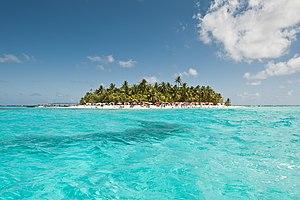
La Colombie, en forme longue la république de Colombie est une république constitutionnelle unitaire comprenant 32 départements. Le pays est situé dans le Nord-Ouest de l'Amérique du Sud ; il est bordé à l'ouest par l'océan Pacifique, au nord-ouest par le Panama, au nord par la mer des Caraïbes, au nord-est par le Venezuela, au sud-est par le Brésil, au sud par le Pérou et au sud-ouest par l'Équateur. La Colombie est le 26ᵉ plus grand pays par sa superficie et le 4ᵉ en Amérique du Sud. Avec plus de 49 millions d'habitants, la Colombie est le 28ᵉ pays le plus peuplé du monde et le 2ᵉ de tous les pays de langue espagnole après le Mexique. La Colombie est une moyenne puissance, la 4ᵉ plus grande économie d'Amérique latine, et la 3ᵉ en Amérique du Sud. La production de café, de fleurs, d'émeraudes, de charbon et de pétrole forme le principal secteur de l'économie colombienne.
La mer des Caraïbes ou mer des Antilles est une mer de l'océan Atlantique, située à l'est de l'Amérique centrale et au sud des Grandes Antilles. Elle s'étend sur environ 2 415 km d'est en ouest et en moyenne deux fois moins du nord au sud et couvre une superficie de 2 640 002 km².
L'environnement en Colombie est l'environnement du pays Colombie, pays d'Amérique du Sud.